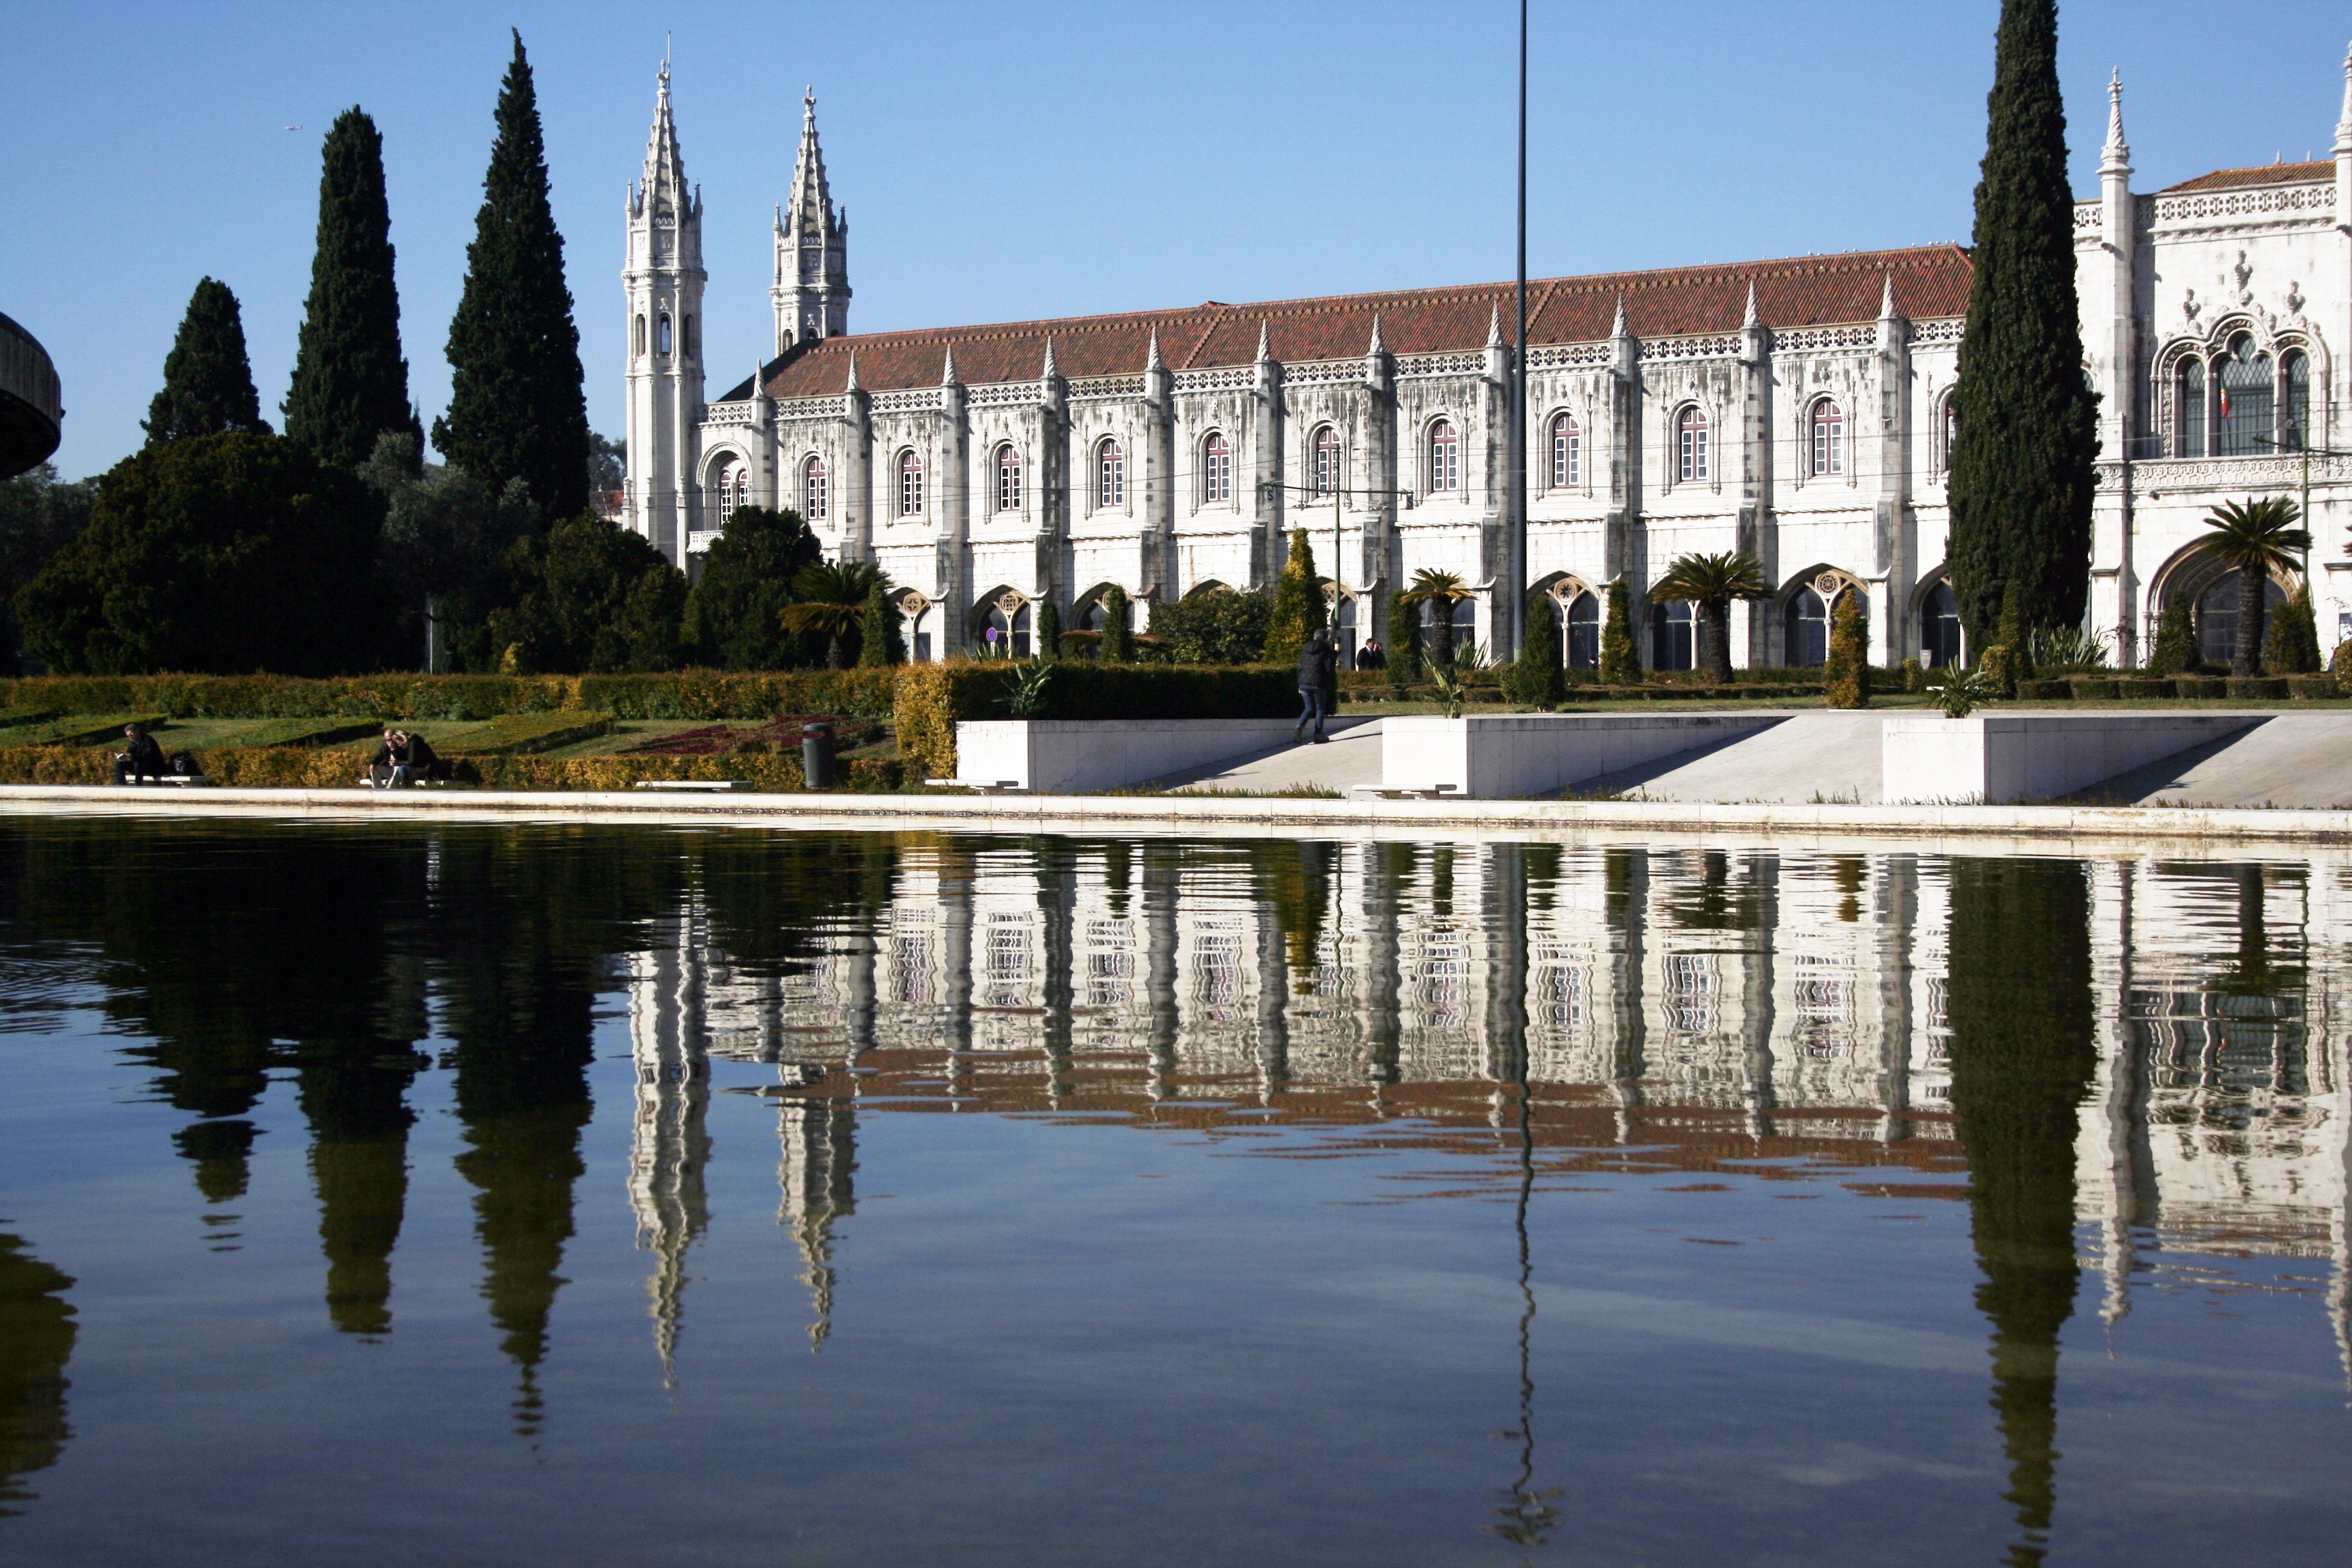
water, bridge, lake, palace, river, tourist, reflection, landmark, tourism, waterway, reflections, reflecting pool, jeronimos